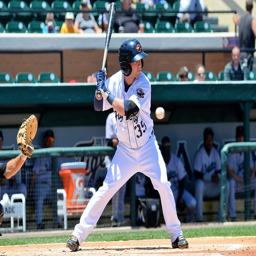
A man that is standing in the dirt with a bat.
A baseball player holding a bat in front of a baseball.
a man is holding a bat at a baseball game
A baseball player about to hit a ball.
A baseball player getting ready to hit a baseball.